Audi Quattro

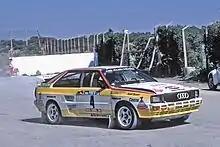
Walter Röhrl driving a Quattro A2 at the 1984 Rally Portugal

The Audi Sport quattro concept was unveiled at the 2013 Frankfurt Motor Show (IAA) to commemorate the 30th anniversary of the original Audi Sport quattro. The show car features angular flat C-pillars, as well as rectangular double headlights featuring Audi's Matrix LED technology, a spoiler at the lower edge of the rear window, rectangular tail lights, 21-inch wheels, carbon fibre-ceramic brake discs, bucket seats with integrated head restraints, multifunction sport steering wheel, two driving modes (race and setup) in virtual 3D displays, Audi MMI control unit, and air conditioning. The doors and fenders were made of aluminum, while the roof, hood, and the rear hatch were made of carbon fiber-reinforced polymer. The front suspension features five control arms per wheel while the rear has track-controlled trapezoidal link.